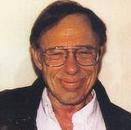
Age: 61